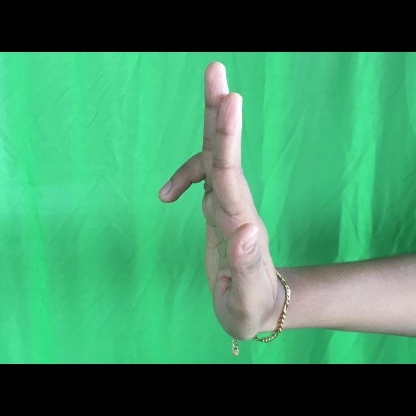
Mudra: Ardhapathaka